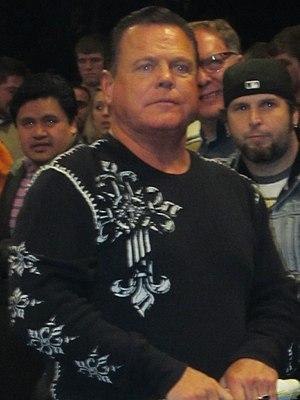
WWE 2K est une série de jeux vidéo de catch basée sur la promotion et franchise professionnelle World Wrestling Entertainment actuellement développée et éditée par les compagnies de jeux vidéo Yuke's et Take-Two.